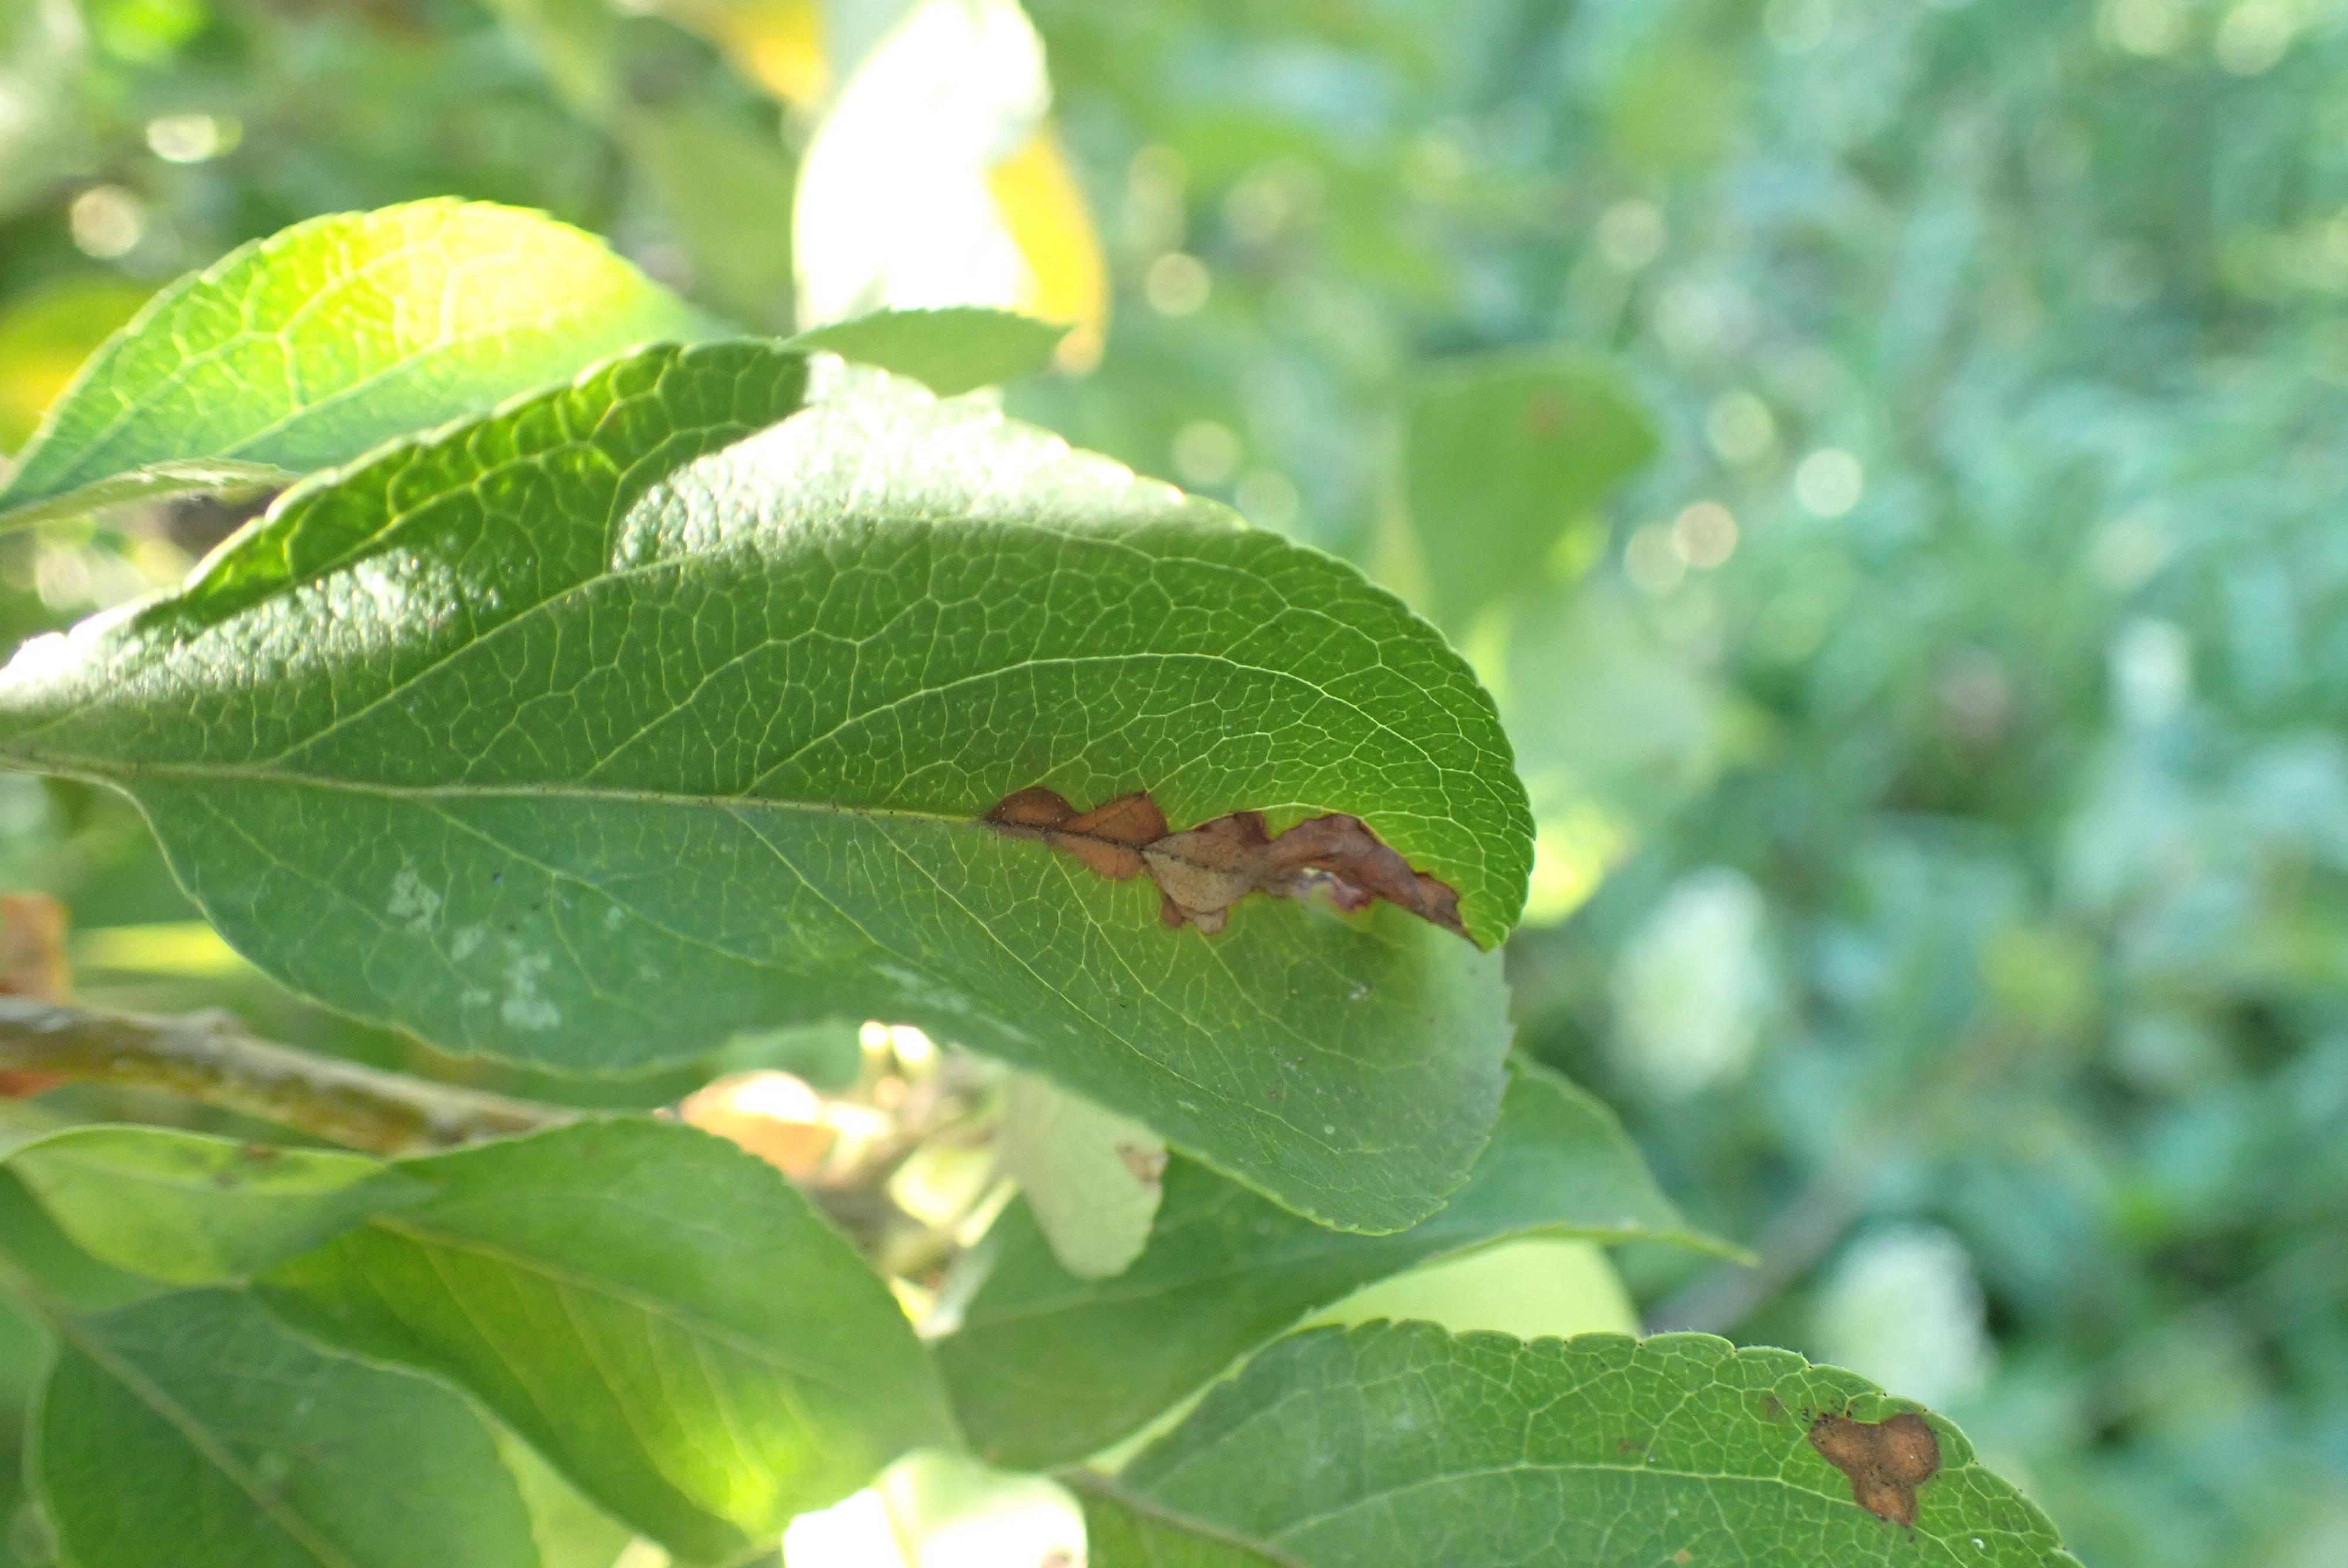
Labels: complex